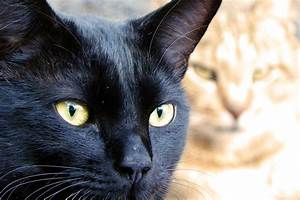
Label: cat